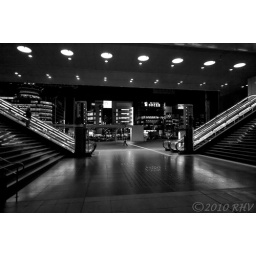
In the spotlight in black and white